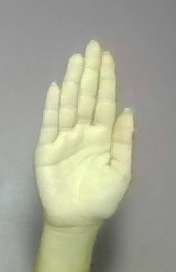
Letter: seen